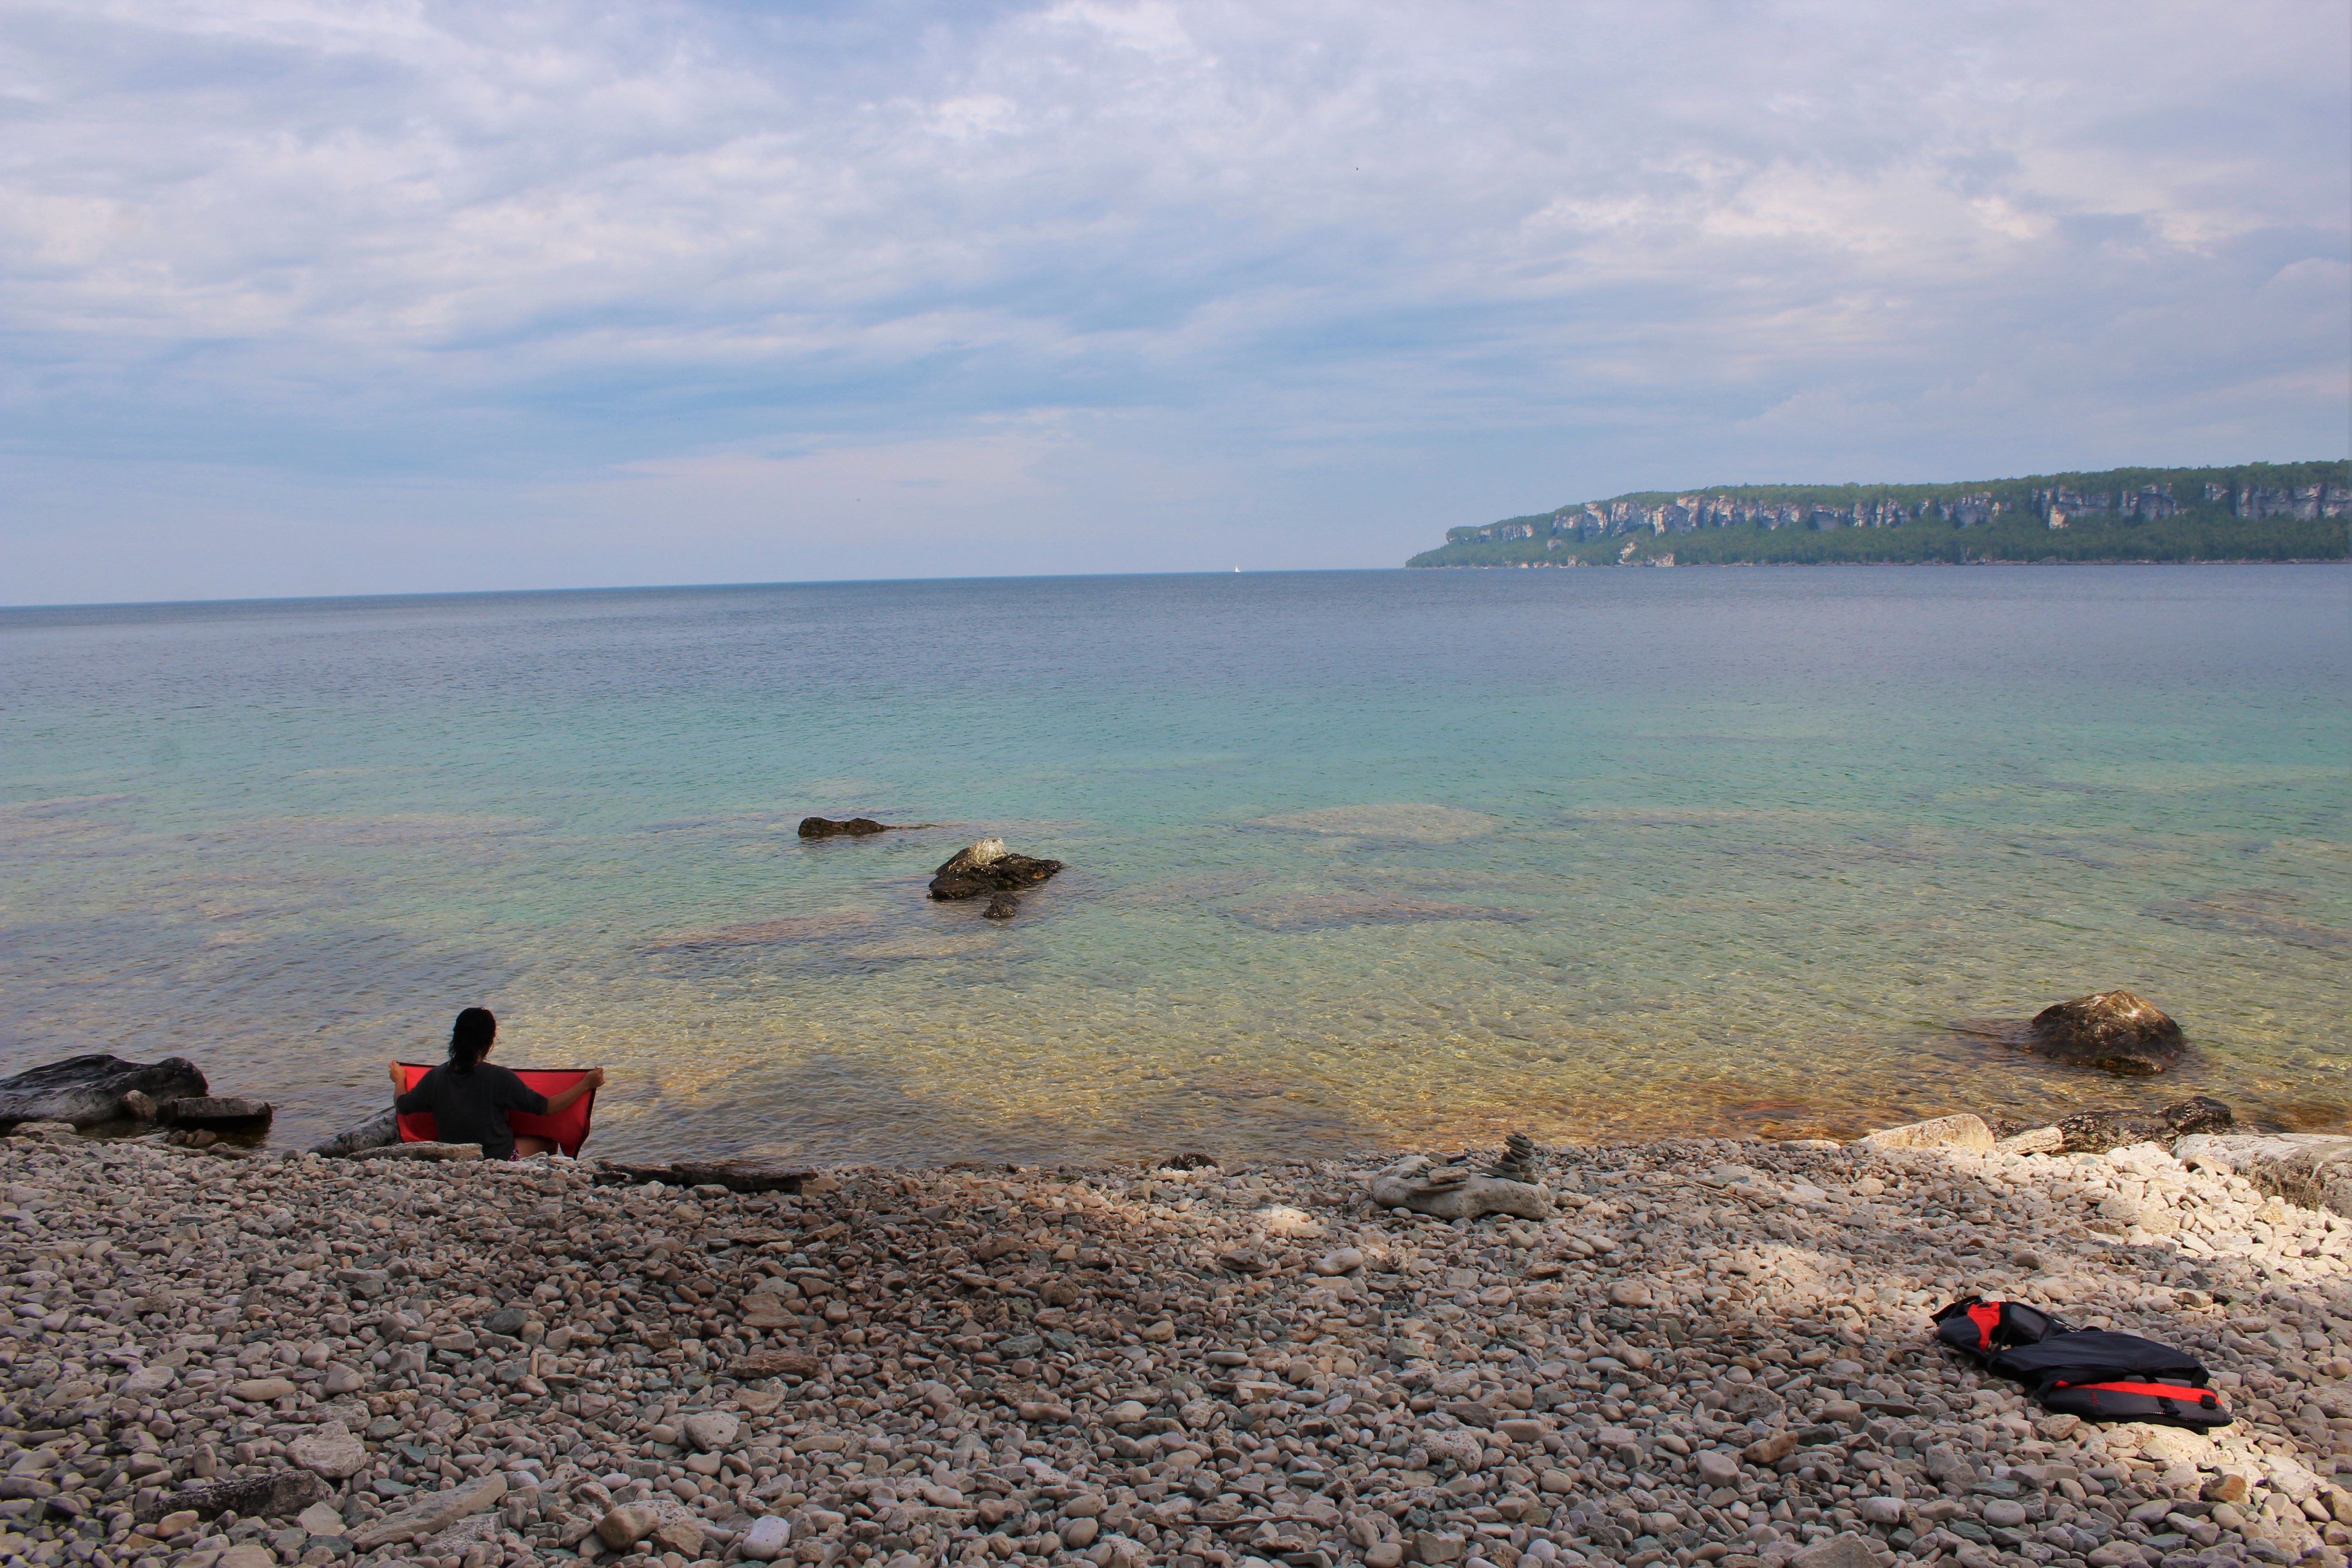
beach, sea, coast, sand, rock, ocean, horizon, shore, lake, cliff, cove, bay, body of water, loch, cape